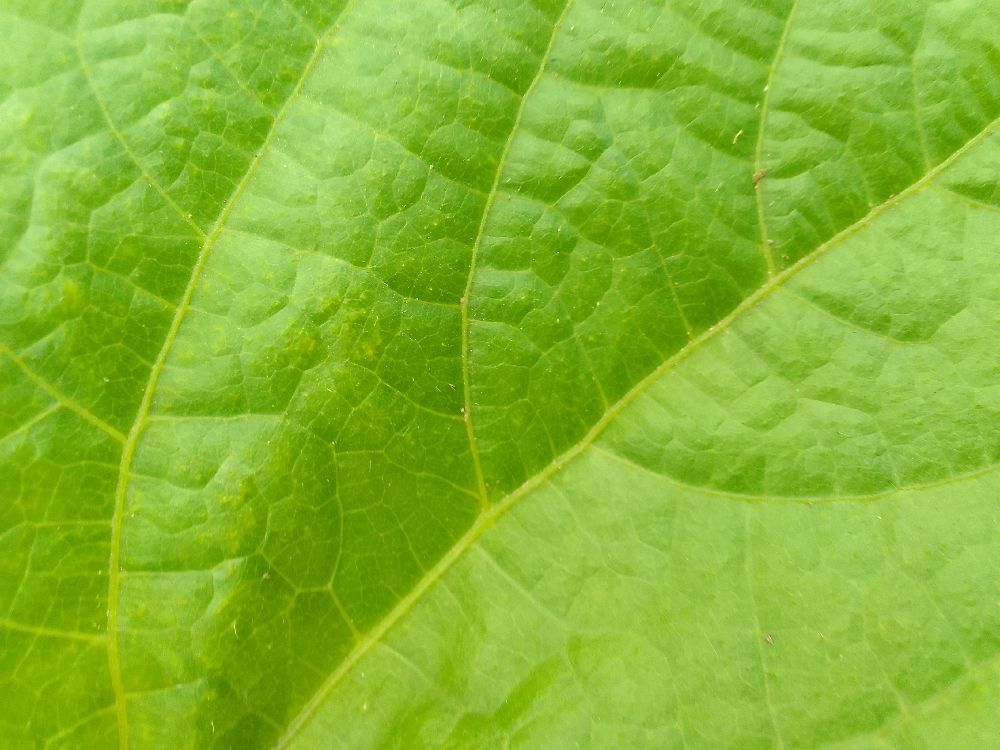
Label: healthy